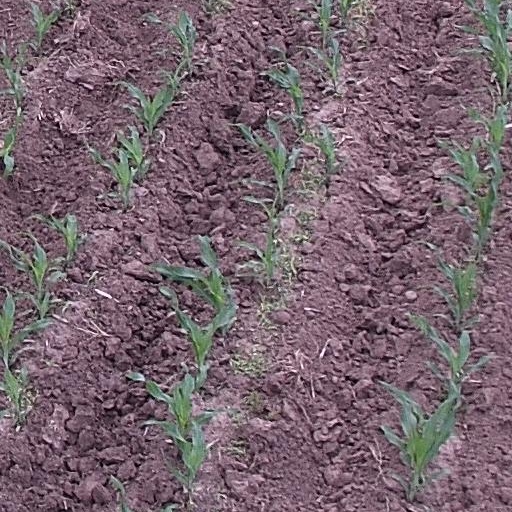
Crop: maize; corn